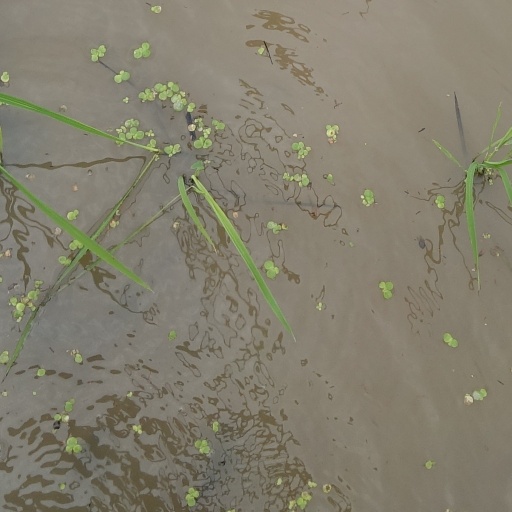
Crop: rice